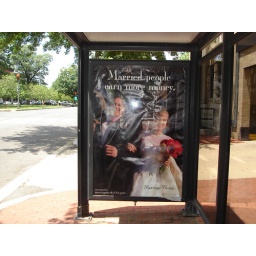
I loved this sign at a bus stop near the Capitol. Didn't know that marriage was so lucrative.